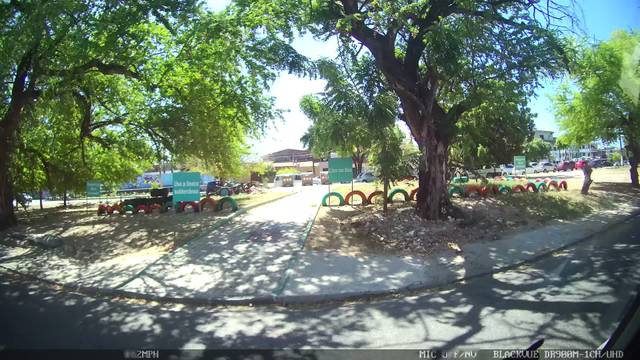
Region: Brazil
Coordinates: -3.725, -38.546